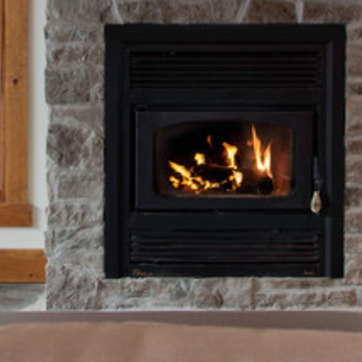
Material: other